History of New York (state)

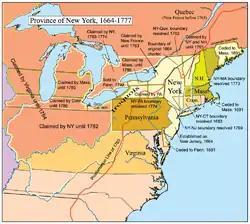
Map of the Province of New York.

Thousands of poor German farmers, chiefly from the Palatine region of Germany, migrated to upstate districts after 1700. They kept to themselves, married their own, spoke German, attended Lutheran churches, and retained their own customs and foods. They emphasized farm ownership. Some mastered English to become conversant with local legal and business opportunities. They ignored the Indians and tolerated slavery (although few were rich enough to own a slave).